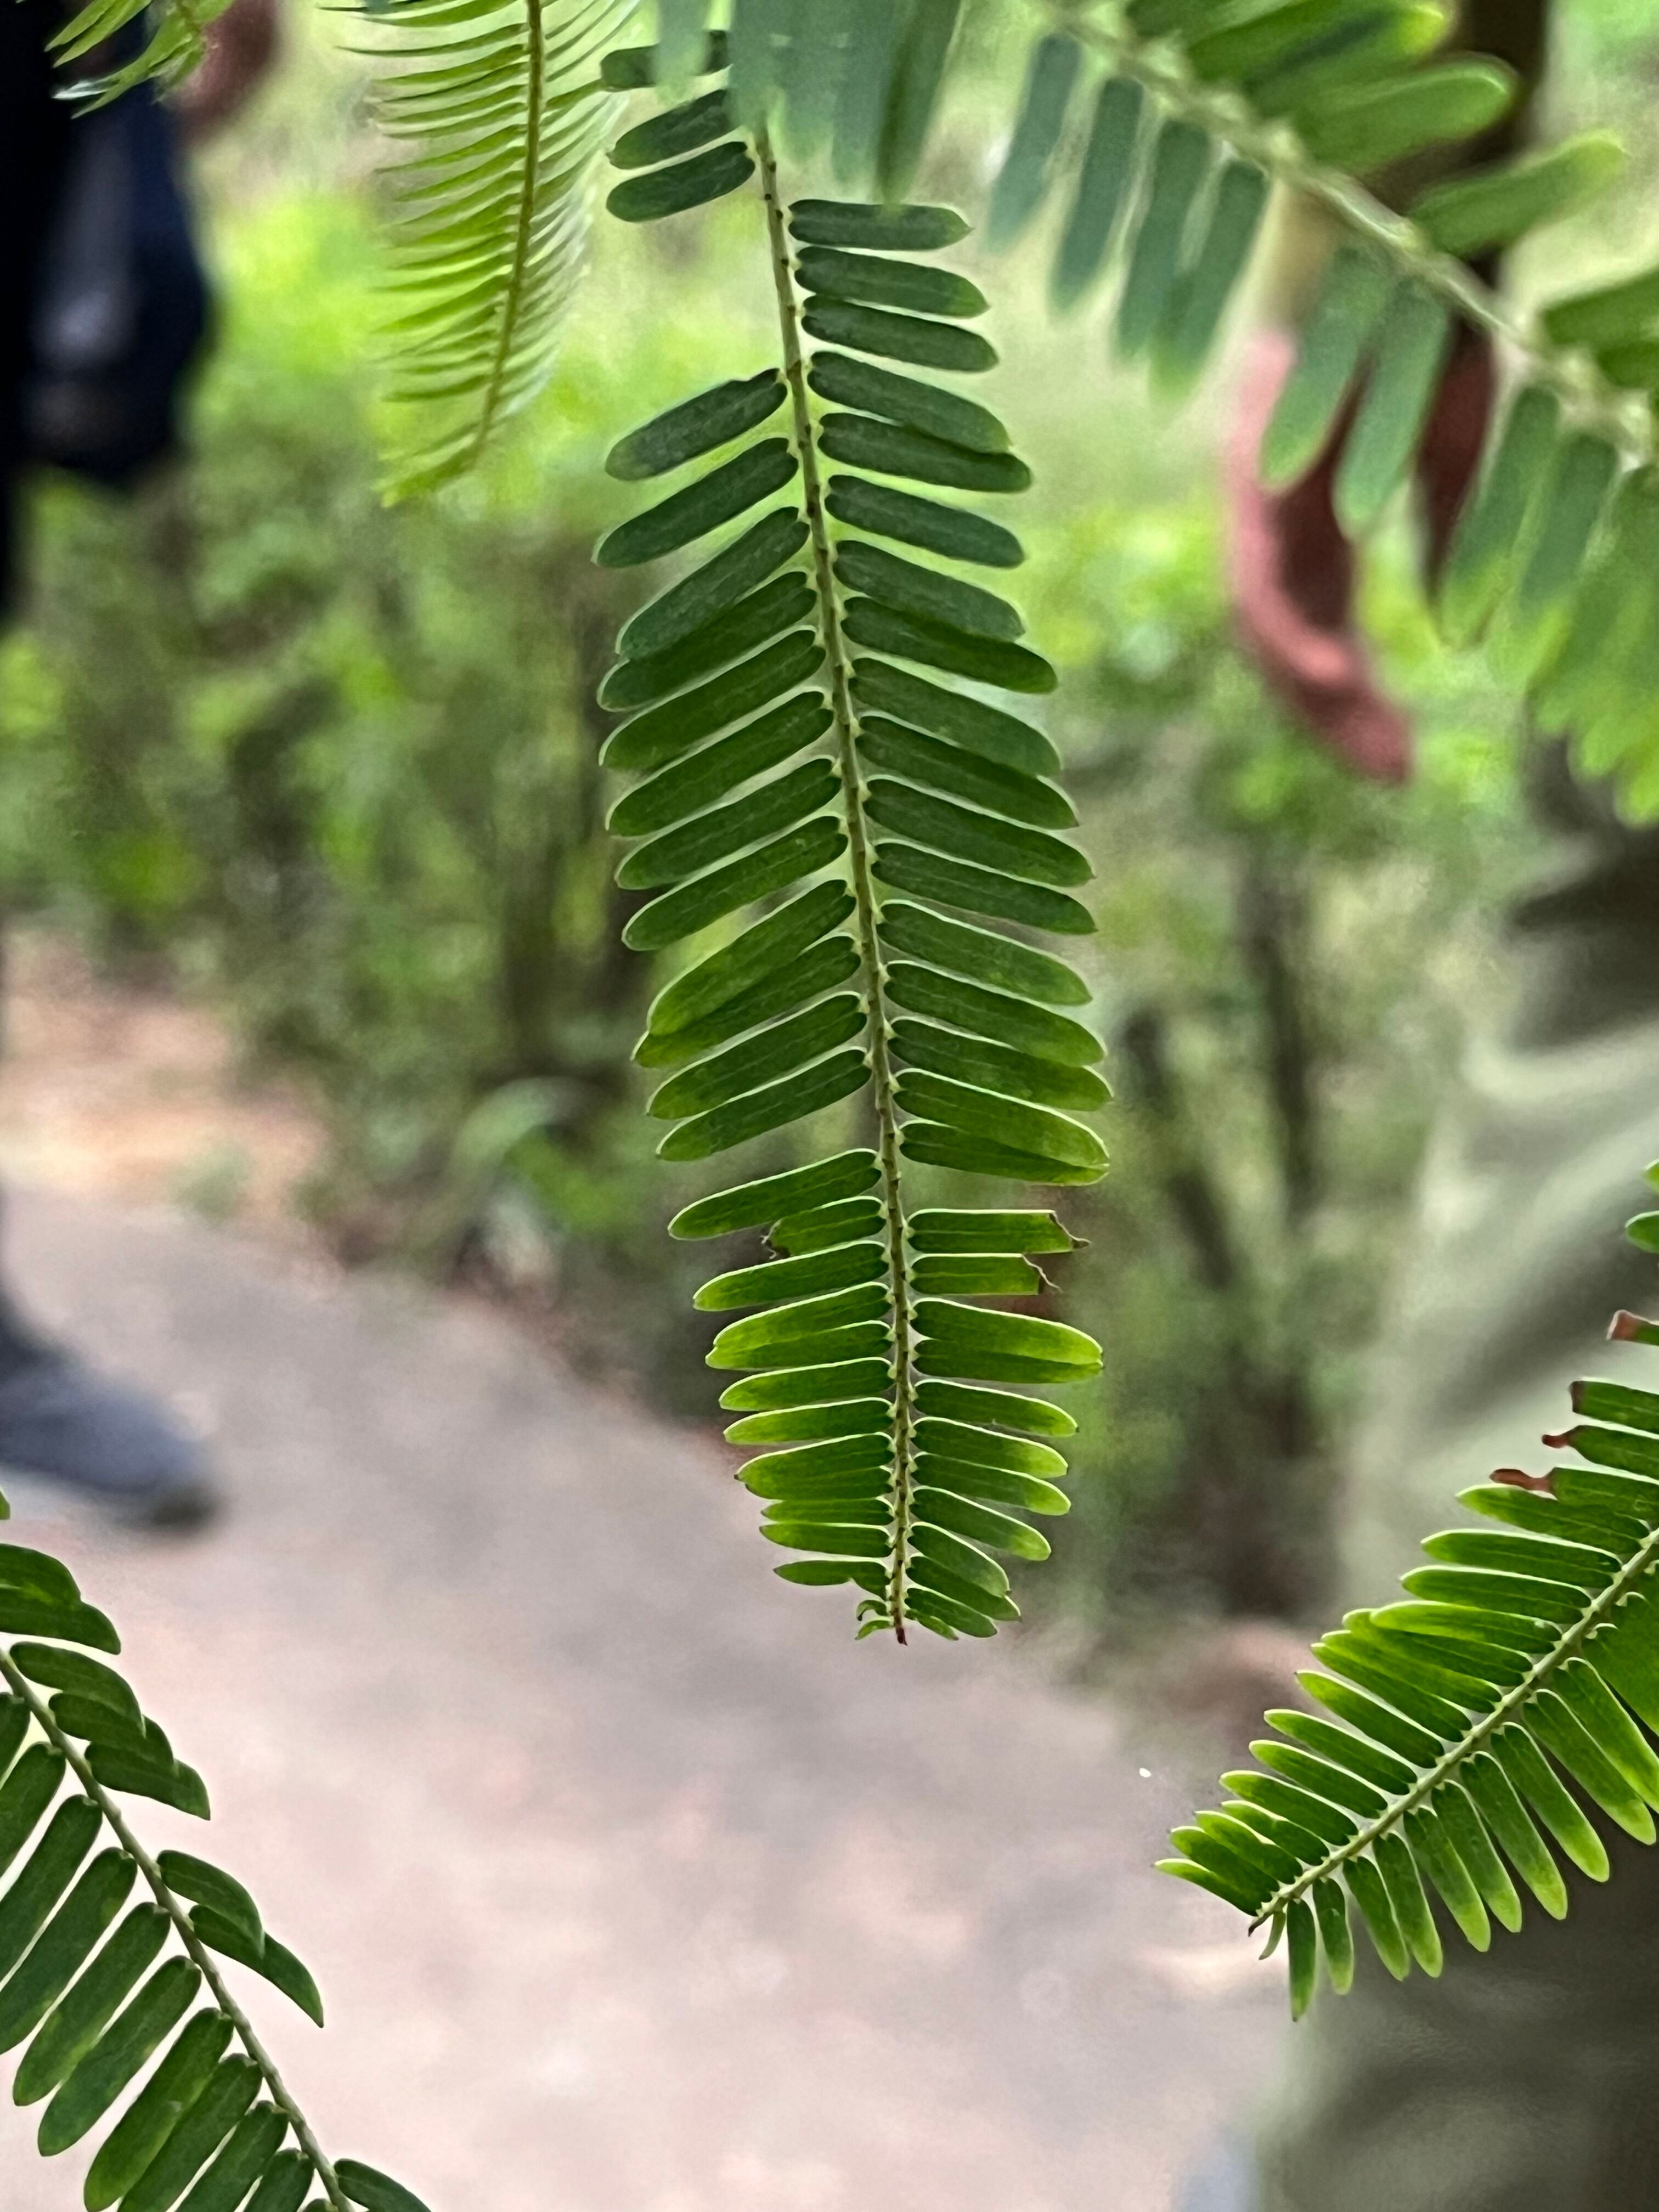
Plant species: phyllanthus-emblica